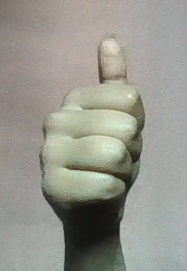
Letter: aleff